Circassian diaspora

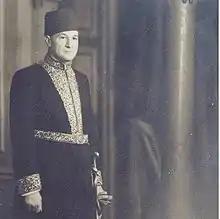
Aziz Pasha Abaza of the House of Abaza, the largest Circassian clan in Egypt

The Circassian diaspora may date back to the end of the fourteenth century: the Circassian population in Egypt claims its descendance from the Mamluks who, during the Mamluk Sultanate, ruled Egypt and Syria. One exception to this is the Abazin community in Egypt which conglomerates in the powerful Abaza Family that claims descent from an Abazin "beloved" female "elder." In Egypt, the Abkhazians took – or were given – the last name "Abaza".